Black Beauty (1933 film)

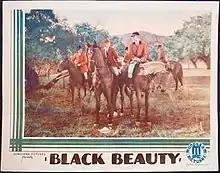

Black Beauty is a 1933 American pre-Code drama film directed by Phil Rosen and starring Esther Ralston, Alexander Kirkland and Gavin Gordon. It is one of a number of adaptations of Anna Sewell's 1877 novel "Black Beauty", with the setting moved from Victorian Britain to a plantation in Virginia.